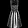
Label: Dress